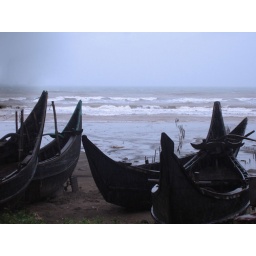
Fishing boat in the beach